Scorpion

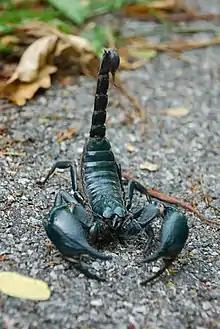
"Heterometrus laoticus", the Vietnam forest scorpion, a member of the family Scorpionidae

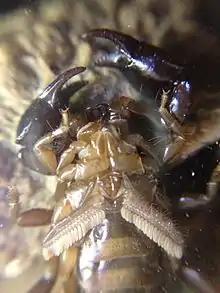
Ventral view: the pectines have a comblike structure in an inverted V shape.

Scorpions are found on all continents except Antarctica. They are unusual among animal groups in that they are most diverse at the subtropics rather than the tropics, and are also less common near the poles. New Zealand, and some of the islands in Oceania, have in the past had small populations of introduced scorpions, but they were exterminated. Five colonies of "Euscorpius flavicaudis" have established themselves since the late 19th century in Sheerness in England at 51°N, while "Paruroctonus boreus" lives as far north as Red Deer, Alberta. A few species are on the IUCN Red List; "Afrolychas braueri" is classed as critically endangered (2012), "Isometrus deharvengi" as endangered (2016) and "Chiromachus ochropus" as vulnerable (2014).